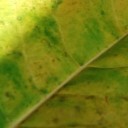
Label: Cerscospora